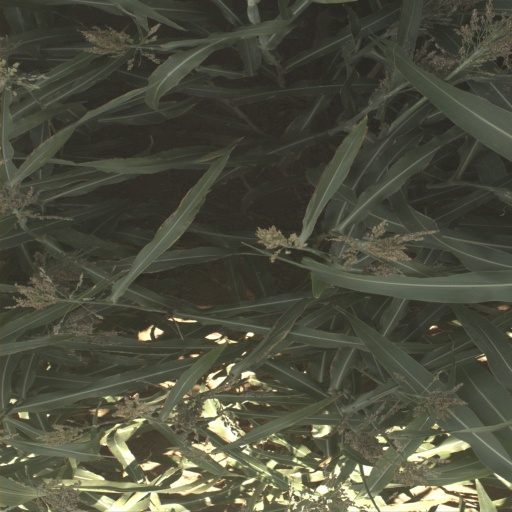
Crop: sorghum